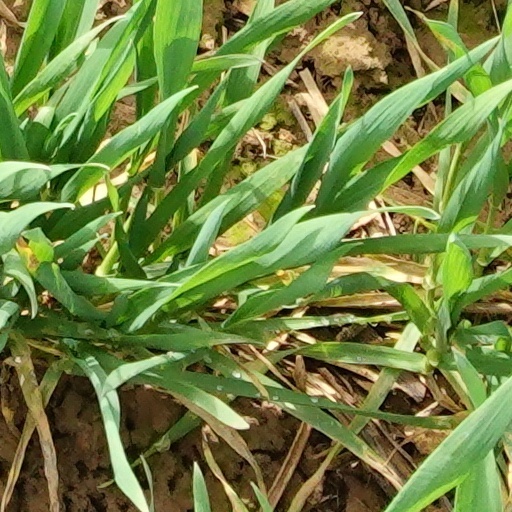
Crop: wheat